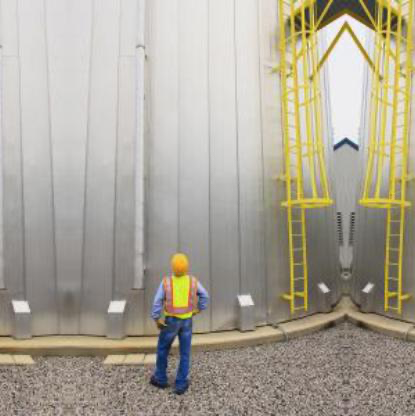
Objects in the image:
label: helmet